A. A. Worsley

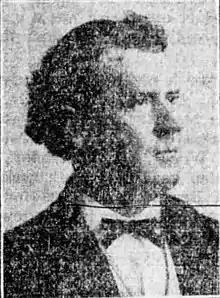
Worsley, ca. 1911

Colonel A. A. Worsley (Albinus A. Worsley) was a politician from Arizona who served in the 1st Arizona State Legislature. Worsley was also an attorney, who practiced in Tucson, Arizona. He was married to Alice J. Worsley.